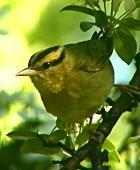
A photo of a worm eating warbler